Lixia

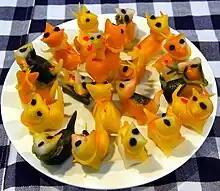
Lixia dogs

In Tangxi, Hangzhou, in addition to pastries and salted duck eggs, Lixia foods include colorful "Lixia dogs" made from glutinous rice.